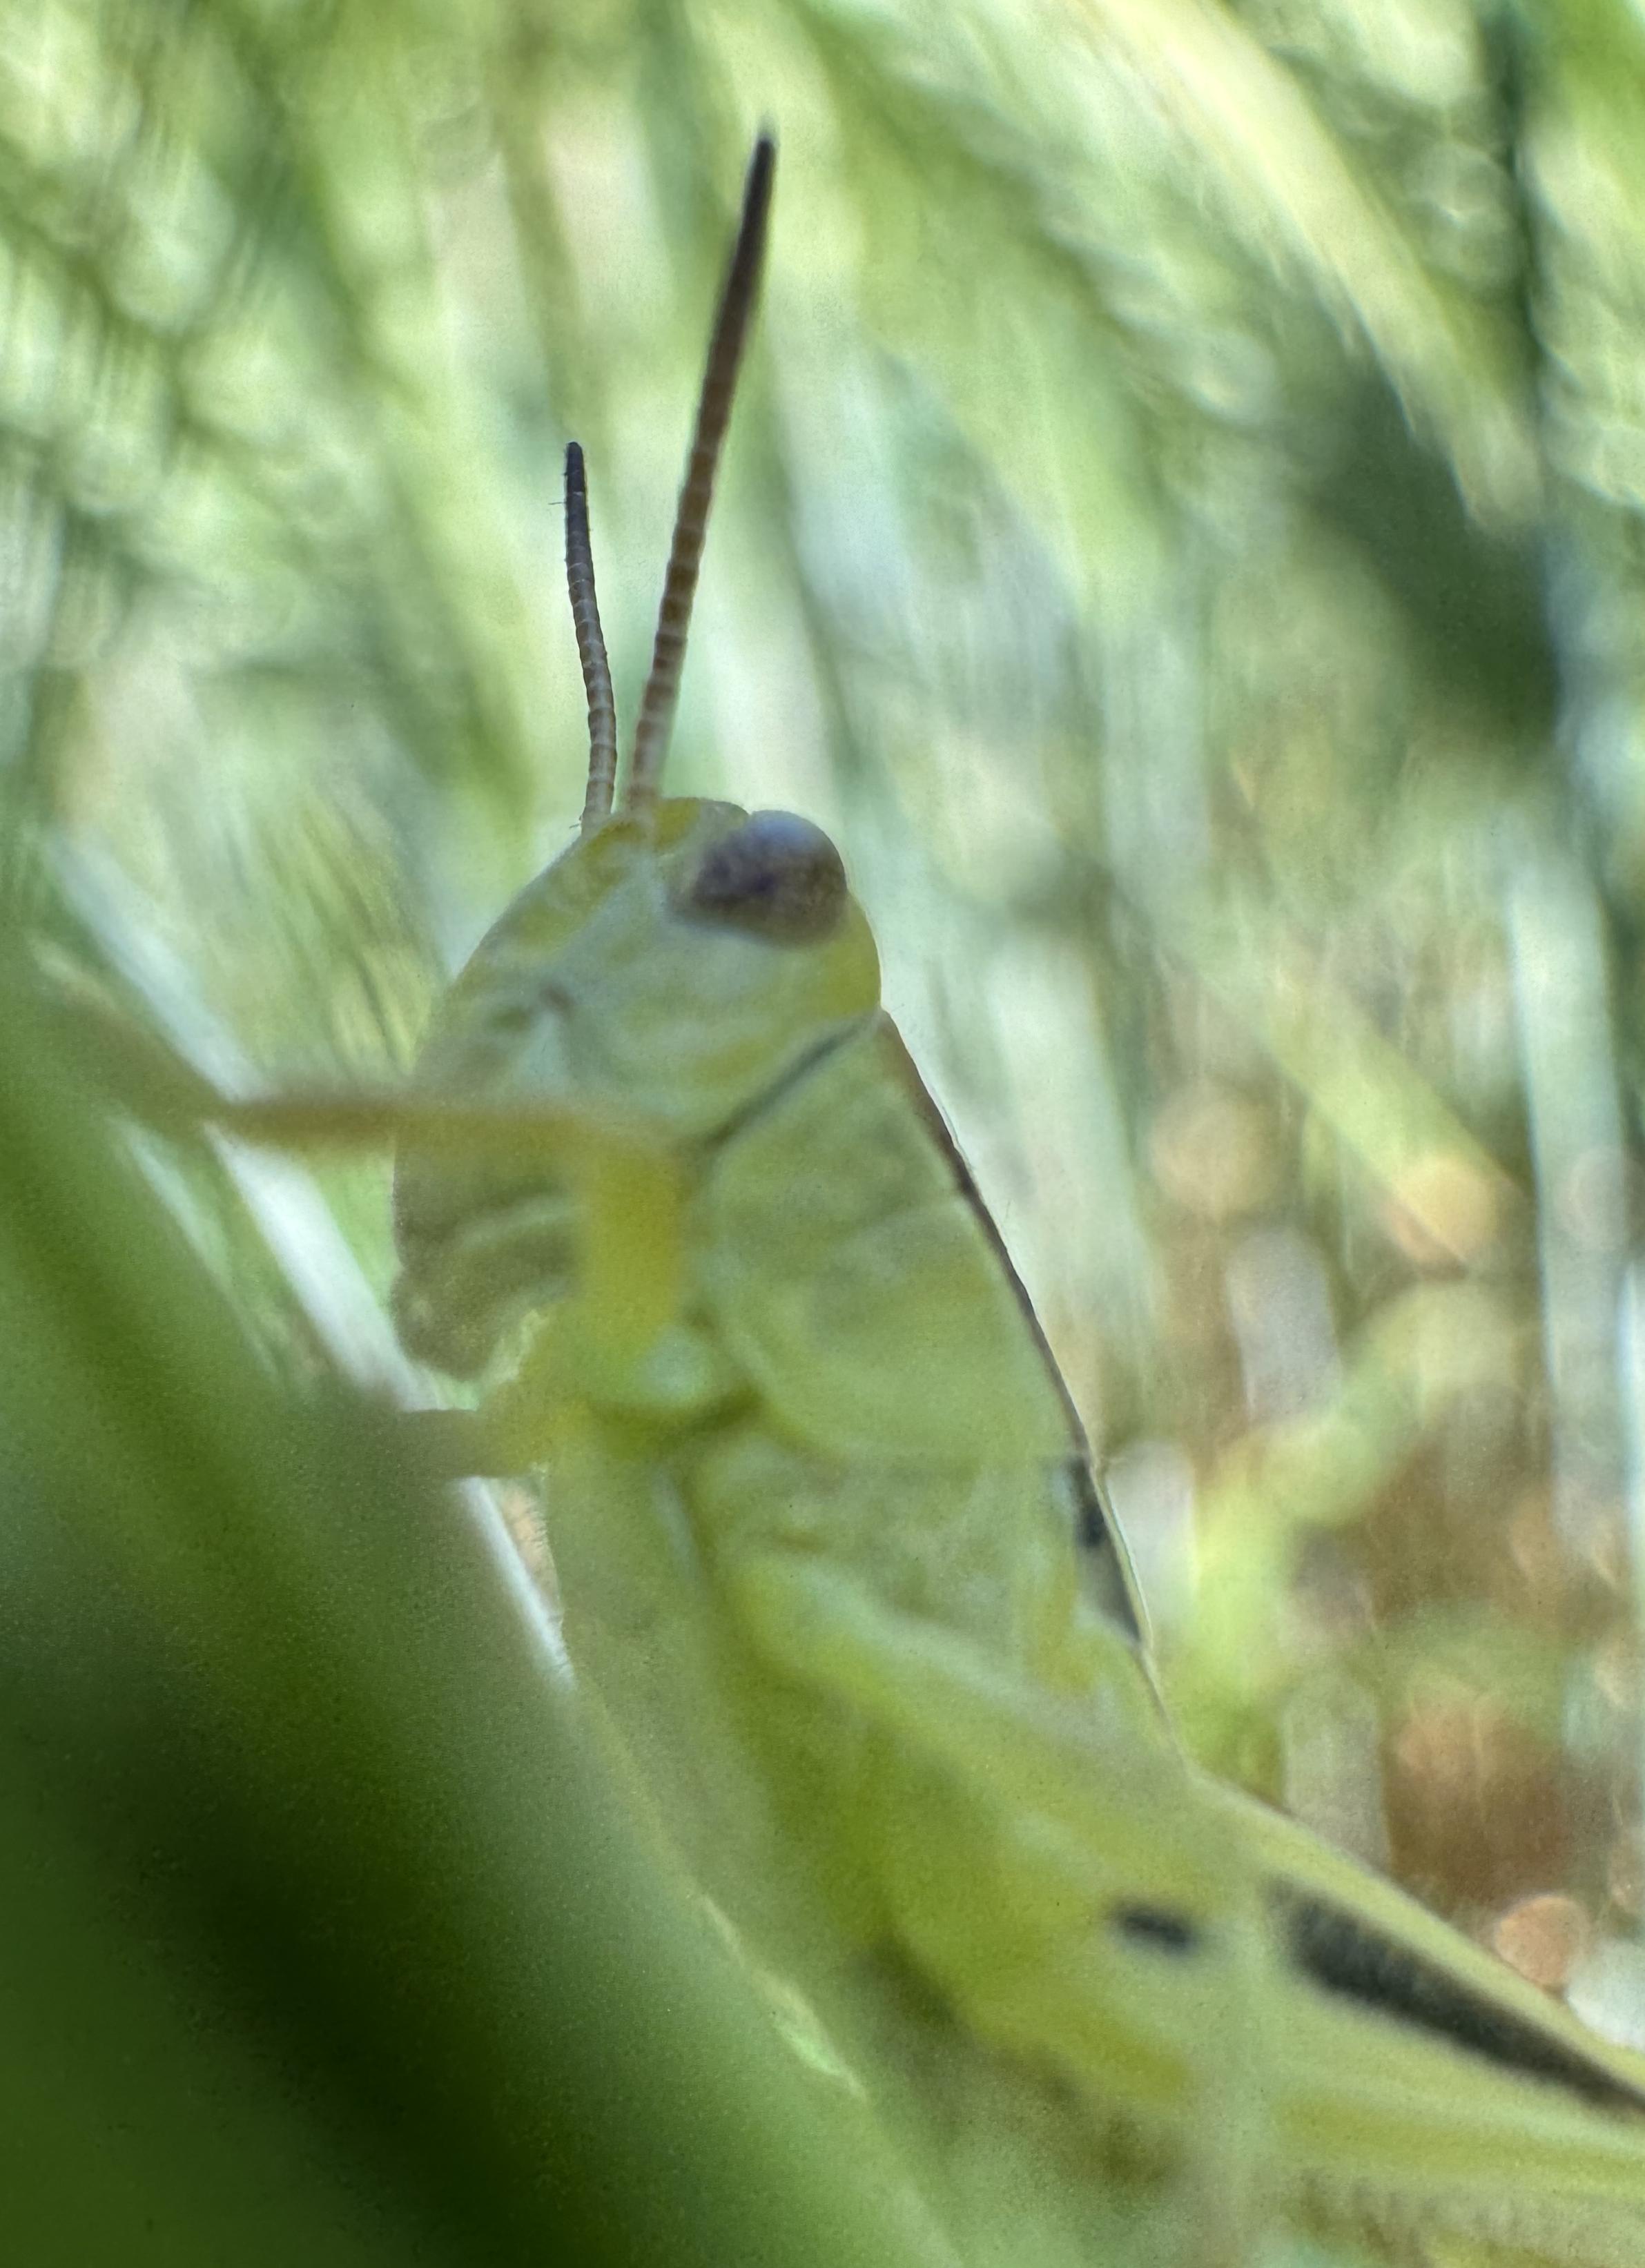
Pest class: occasional_pest